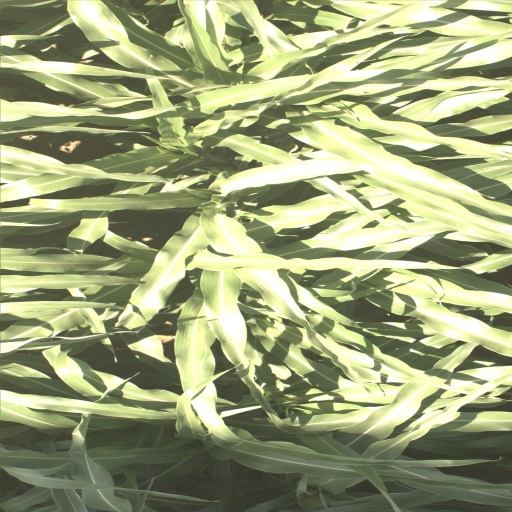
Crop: sorghum